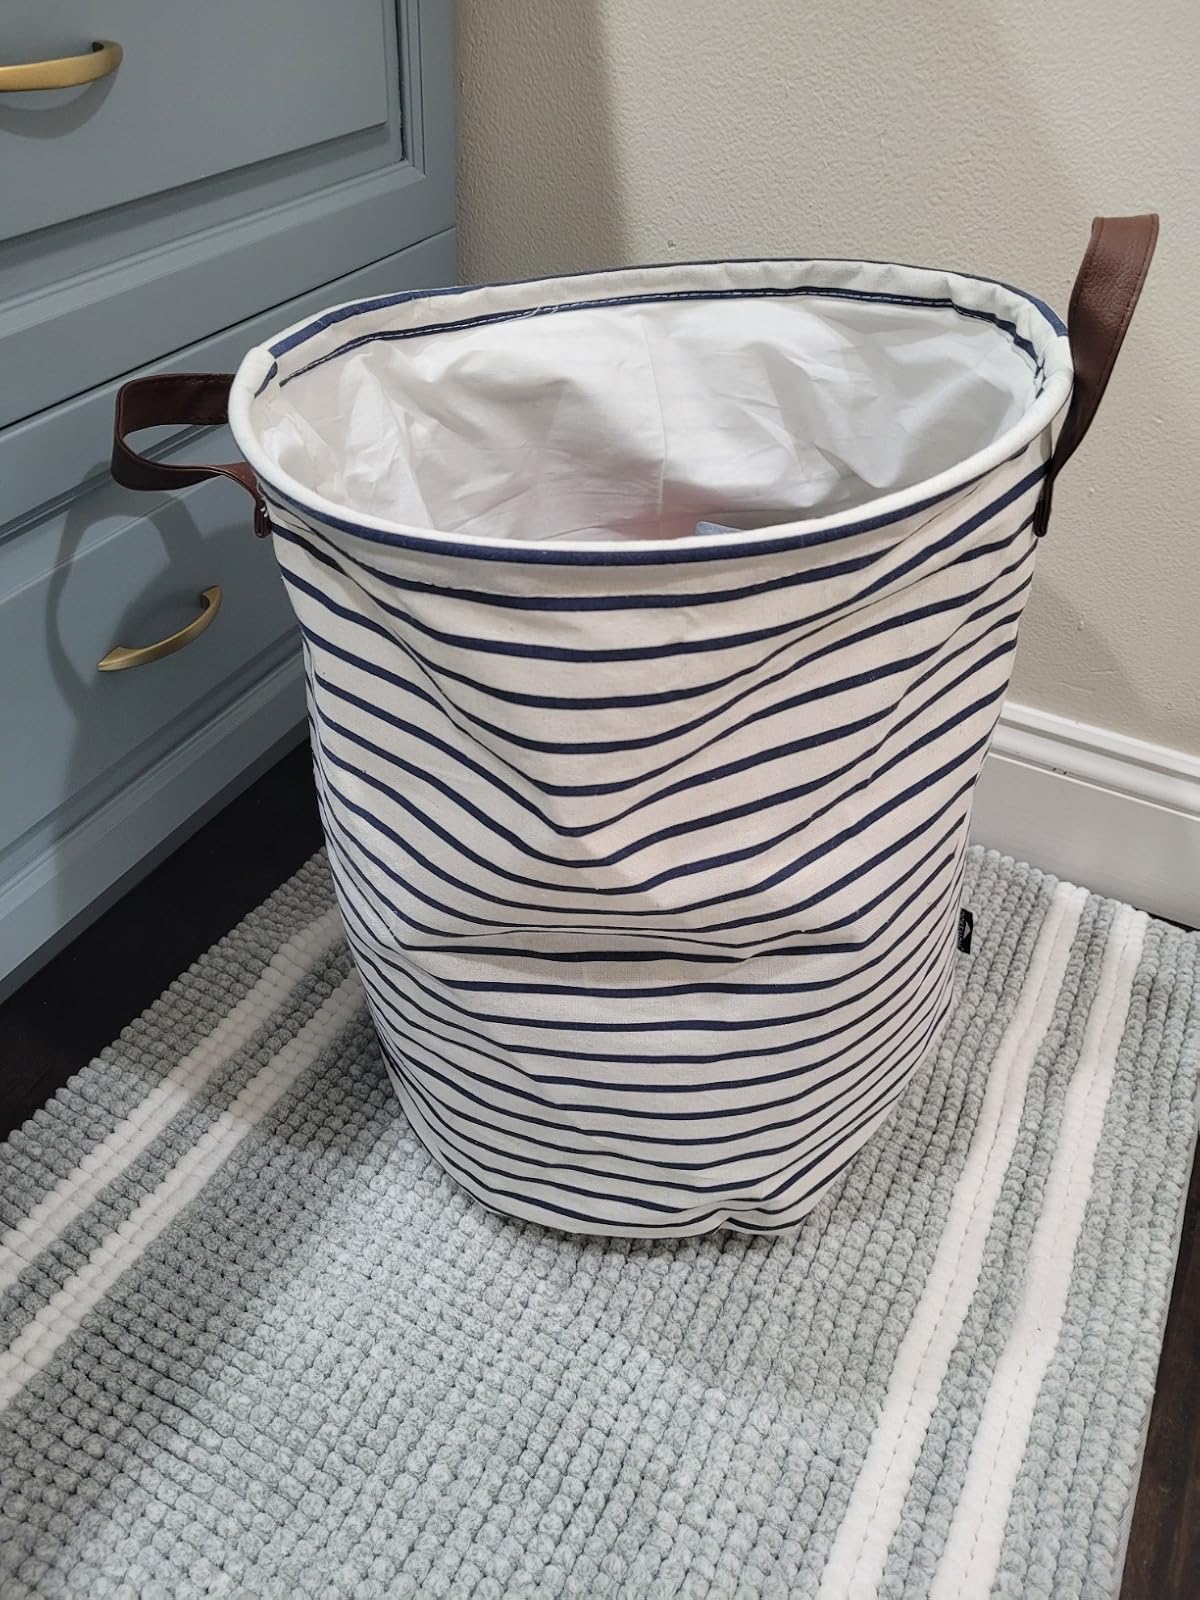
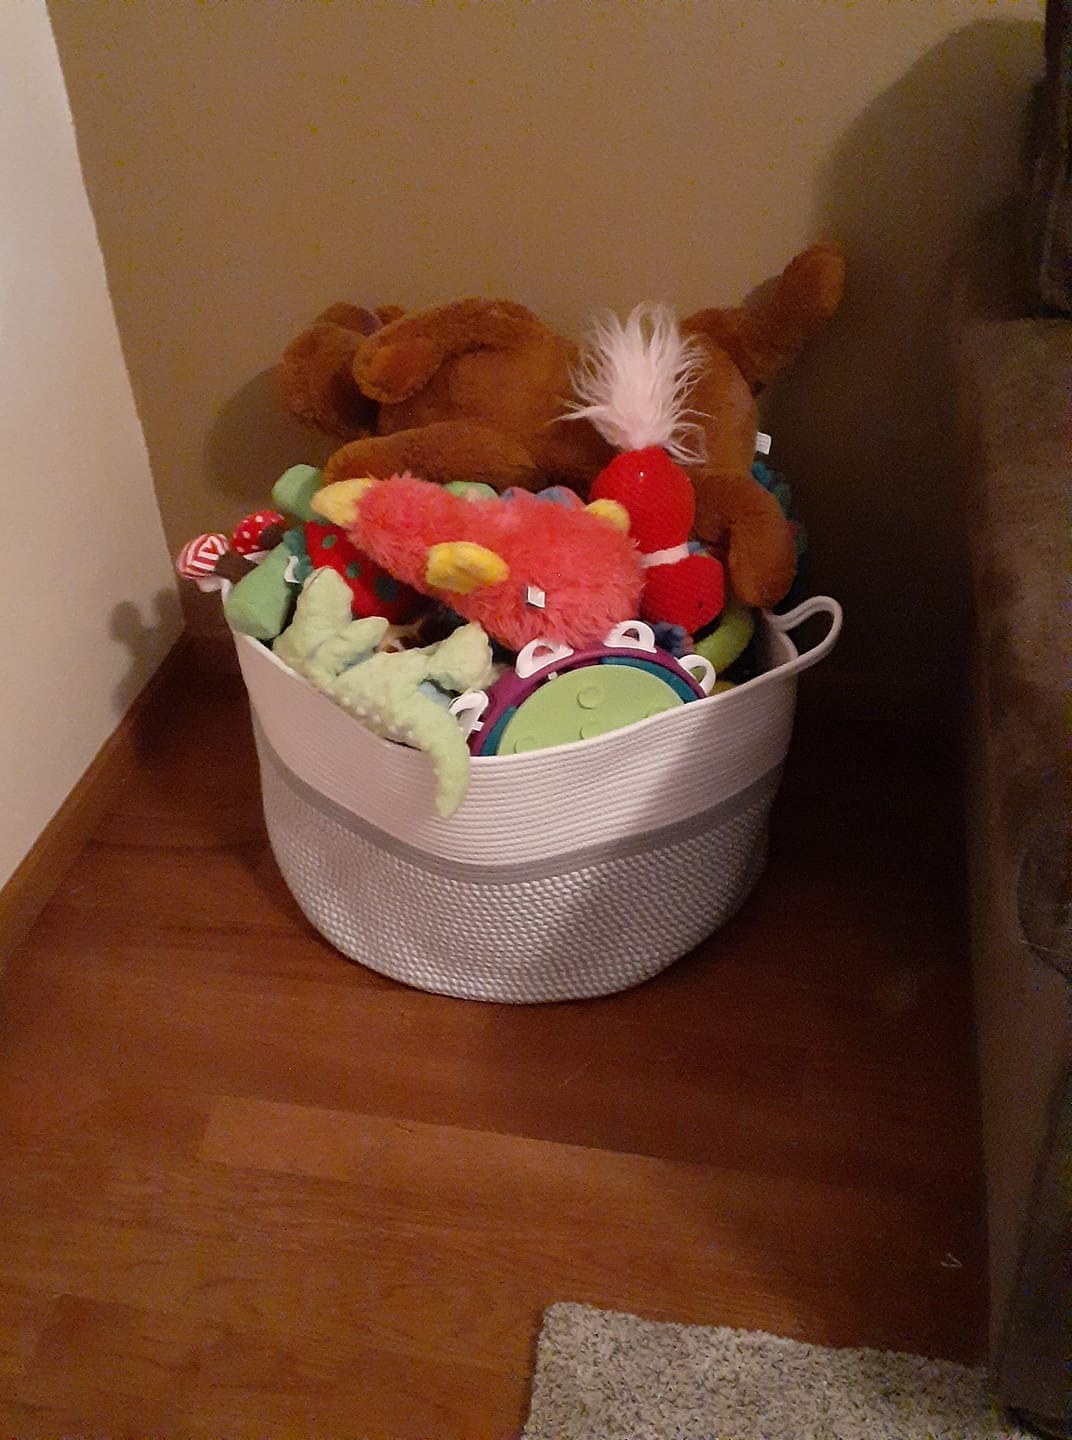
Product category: items_hamper
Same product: no